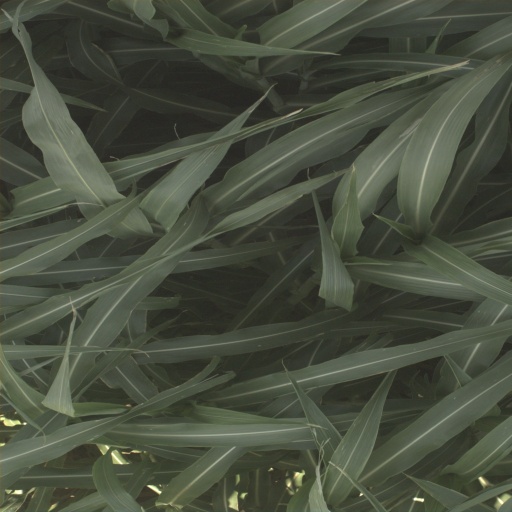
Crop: sorghum